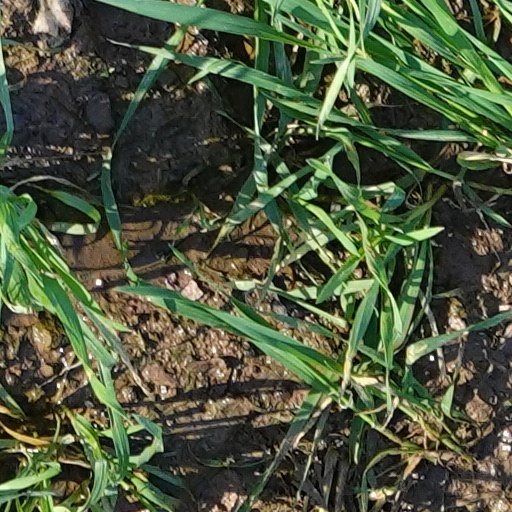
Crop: wheat